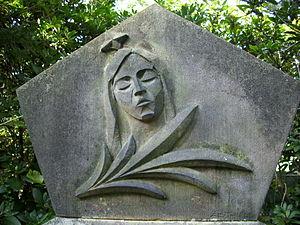
Alfred Thiele, né le 21 septembre 1886 à Leipzig et mort le 19 septembre 1957 dans cette même ville, est un sculpteur allemand.